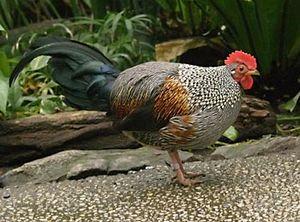
Gallus est un genre d'oiseaux aussi appelés coqs. Il comprend notamment le Coq bankiva, espèce qui comprend elle-même la sous-espèce Gallus gallus domesticus, la poule domestique.